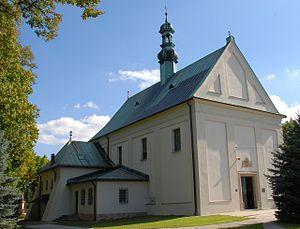
Chełm est une localité polonaise de la gmina et du powiat de Bochnia en voïvodie de Petite-Pologne.